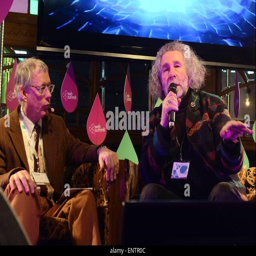
music video director & musical artist speak as part